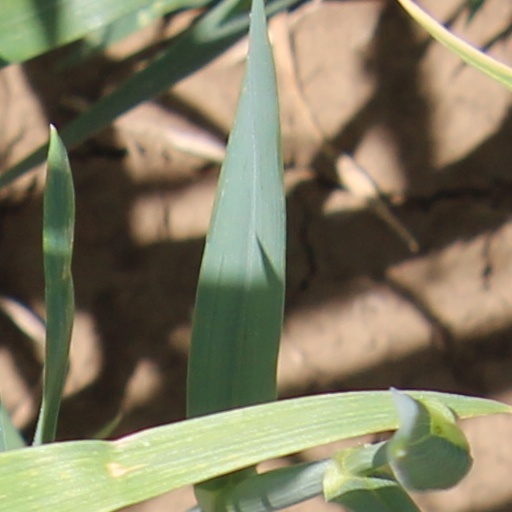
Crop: wheat